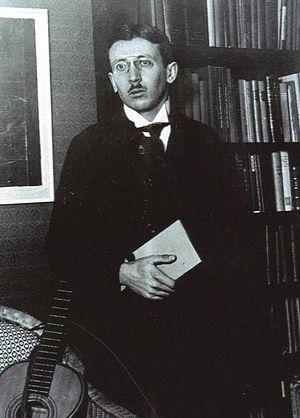
Erich Cohn est un joueur d'échecs et un médecin allemand né le 1ᵉʳ mars 1884 à Berlin et mort le 28 août 1918 en France sur le front de l'Ouest. Vainqueur de nombreux tournois à Berlin, son principal résultat fut sa huitième-neuvième place lors du très fort tournoi international de Saint-Pétersbourg en 1909, remporté par le champion du monde Emanuel Lasker et Akiba Rubinstein.